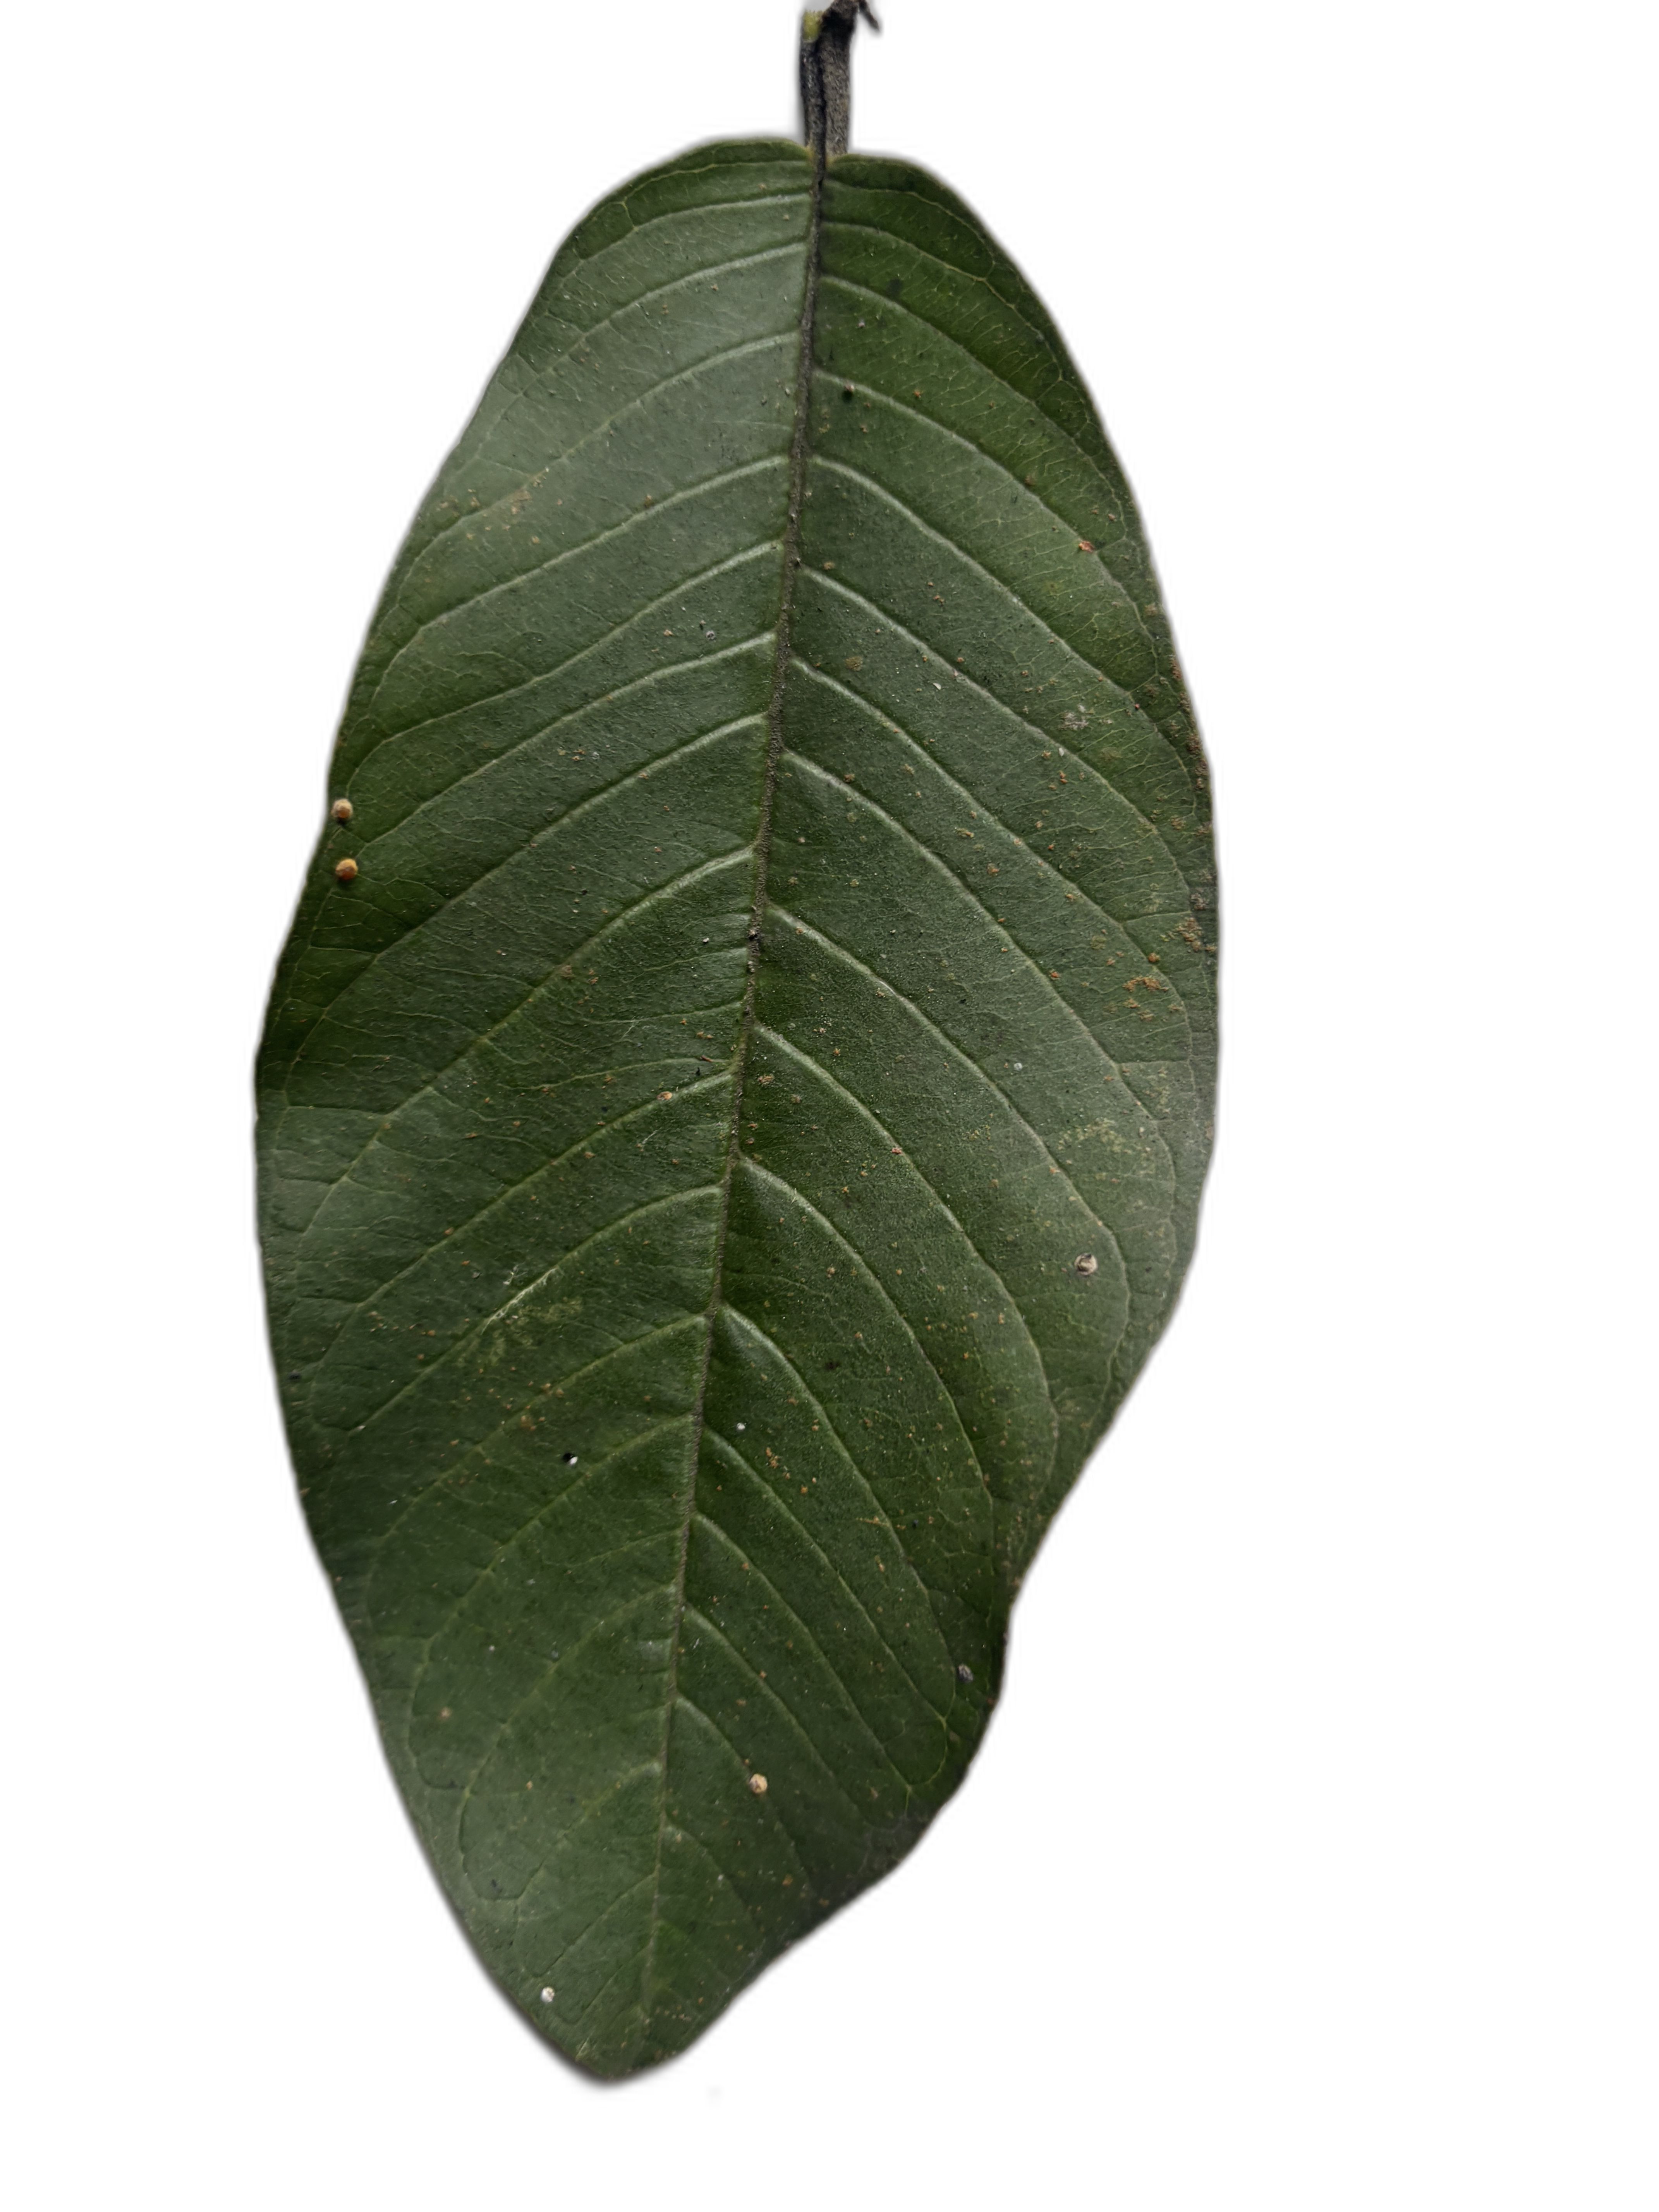
Plant part: leaf
Disease: Healthy